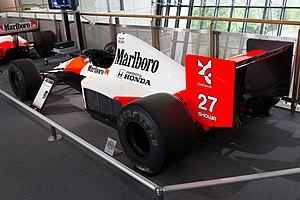
Ayrton Senna da Silva, généralement appelé simplement Ayrton Senna, est un pilote automobile brésilien, né le 21 mars 1960 à São Paulo et mort le 1ᵉʳ mai 1994 à Bologne, à la suite d'un accident lors du Grand Prix de Saint-Marin. Idole au Brésil où son statut a dépassé celui de champion sportif, il est considéré comme l'un des plus grands pilotes de l'histoire de la Formule 1 dont il remporte le titre de champion du monde à trois reprises, en 1988, 1990 et 1991, gagnant 41 Grands Prix et réalisant 65 pole positions durant les onze saisons qu'il a disputées.
La McLaren MP4/5B est la monoplace de Formule 1 engagée par l'écurie britannique McLaren Racing dans le cadre de la saison 1990 de Formule 1. Conçue par Neil Oatley, elle est pilotée par le Brésilien Ayrton Senna, présent dans l'écurie depuis 1988, et l'Autrichien Gerhard Berger, en provenance de la Scuderia Ferrari. La MP4/5B est équipée d'un moteur V10 Honda.